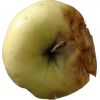
Label: Apple hit 1